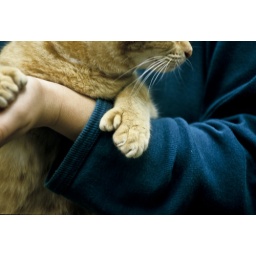
While in Key West we went to see Hemingway's home and some of the notorious cats were in evidence.